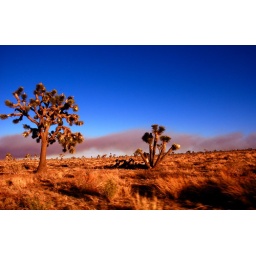
Joshua tree national park. May 2009. A forest fire was burning against the hellish landscape.